William Tomkinson

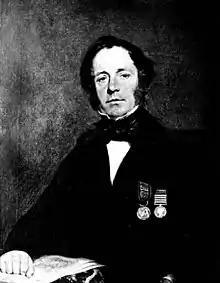
Portrait of Tomkinson from The Diary of a Cavalry Officer in the Peninsular War and Waterloo Campaign.

Lieutenant Colonel William Tomkinson (18January 1790 – 1872) was a British Army officer who served during the Peninsular War and the Waterloo campaign.